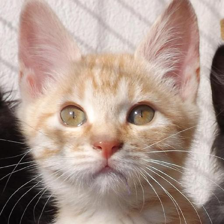
Label: animals